Stericycle

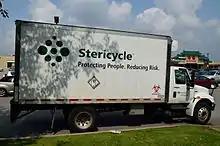
A Stericycle truck

Stericycle, Inc. is an American compliance company that specializes in collecting and disposing regulated medical waste, such as medical waste and sharps, pharmaceuticals and controlled substances, trace chemotherapy waste, and pathological waste. It also provides related education and training services. The company was founded in 1989 and is headquartered in Bannockburn, Illinois, with more bases of operation around North America and Europe.